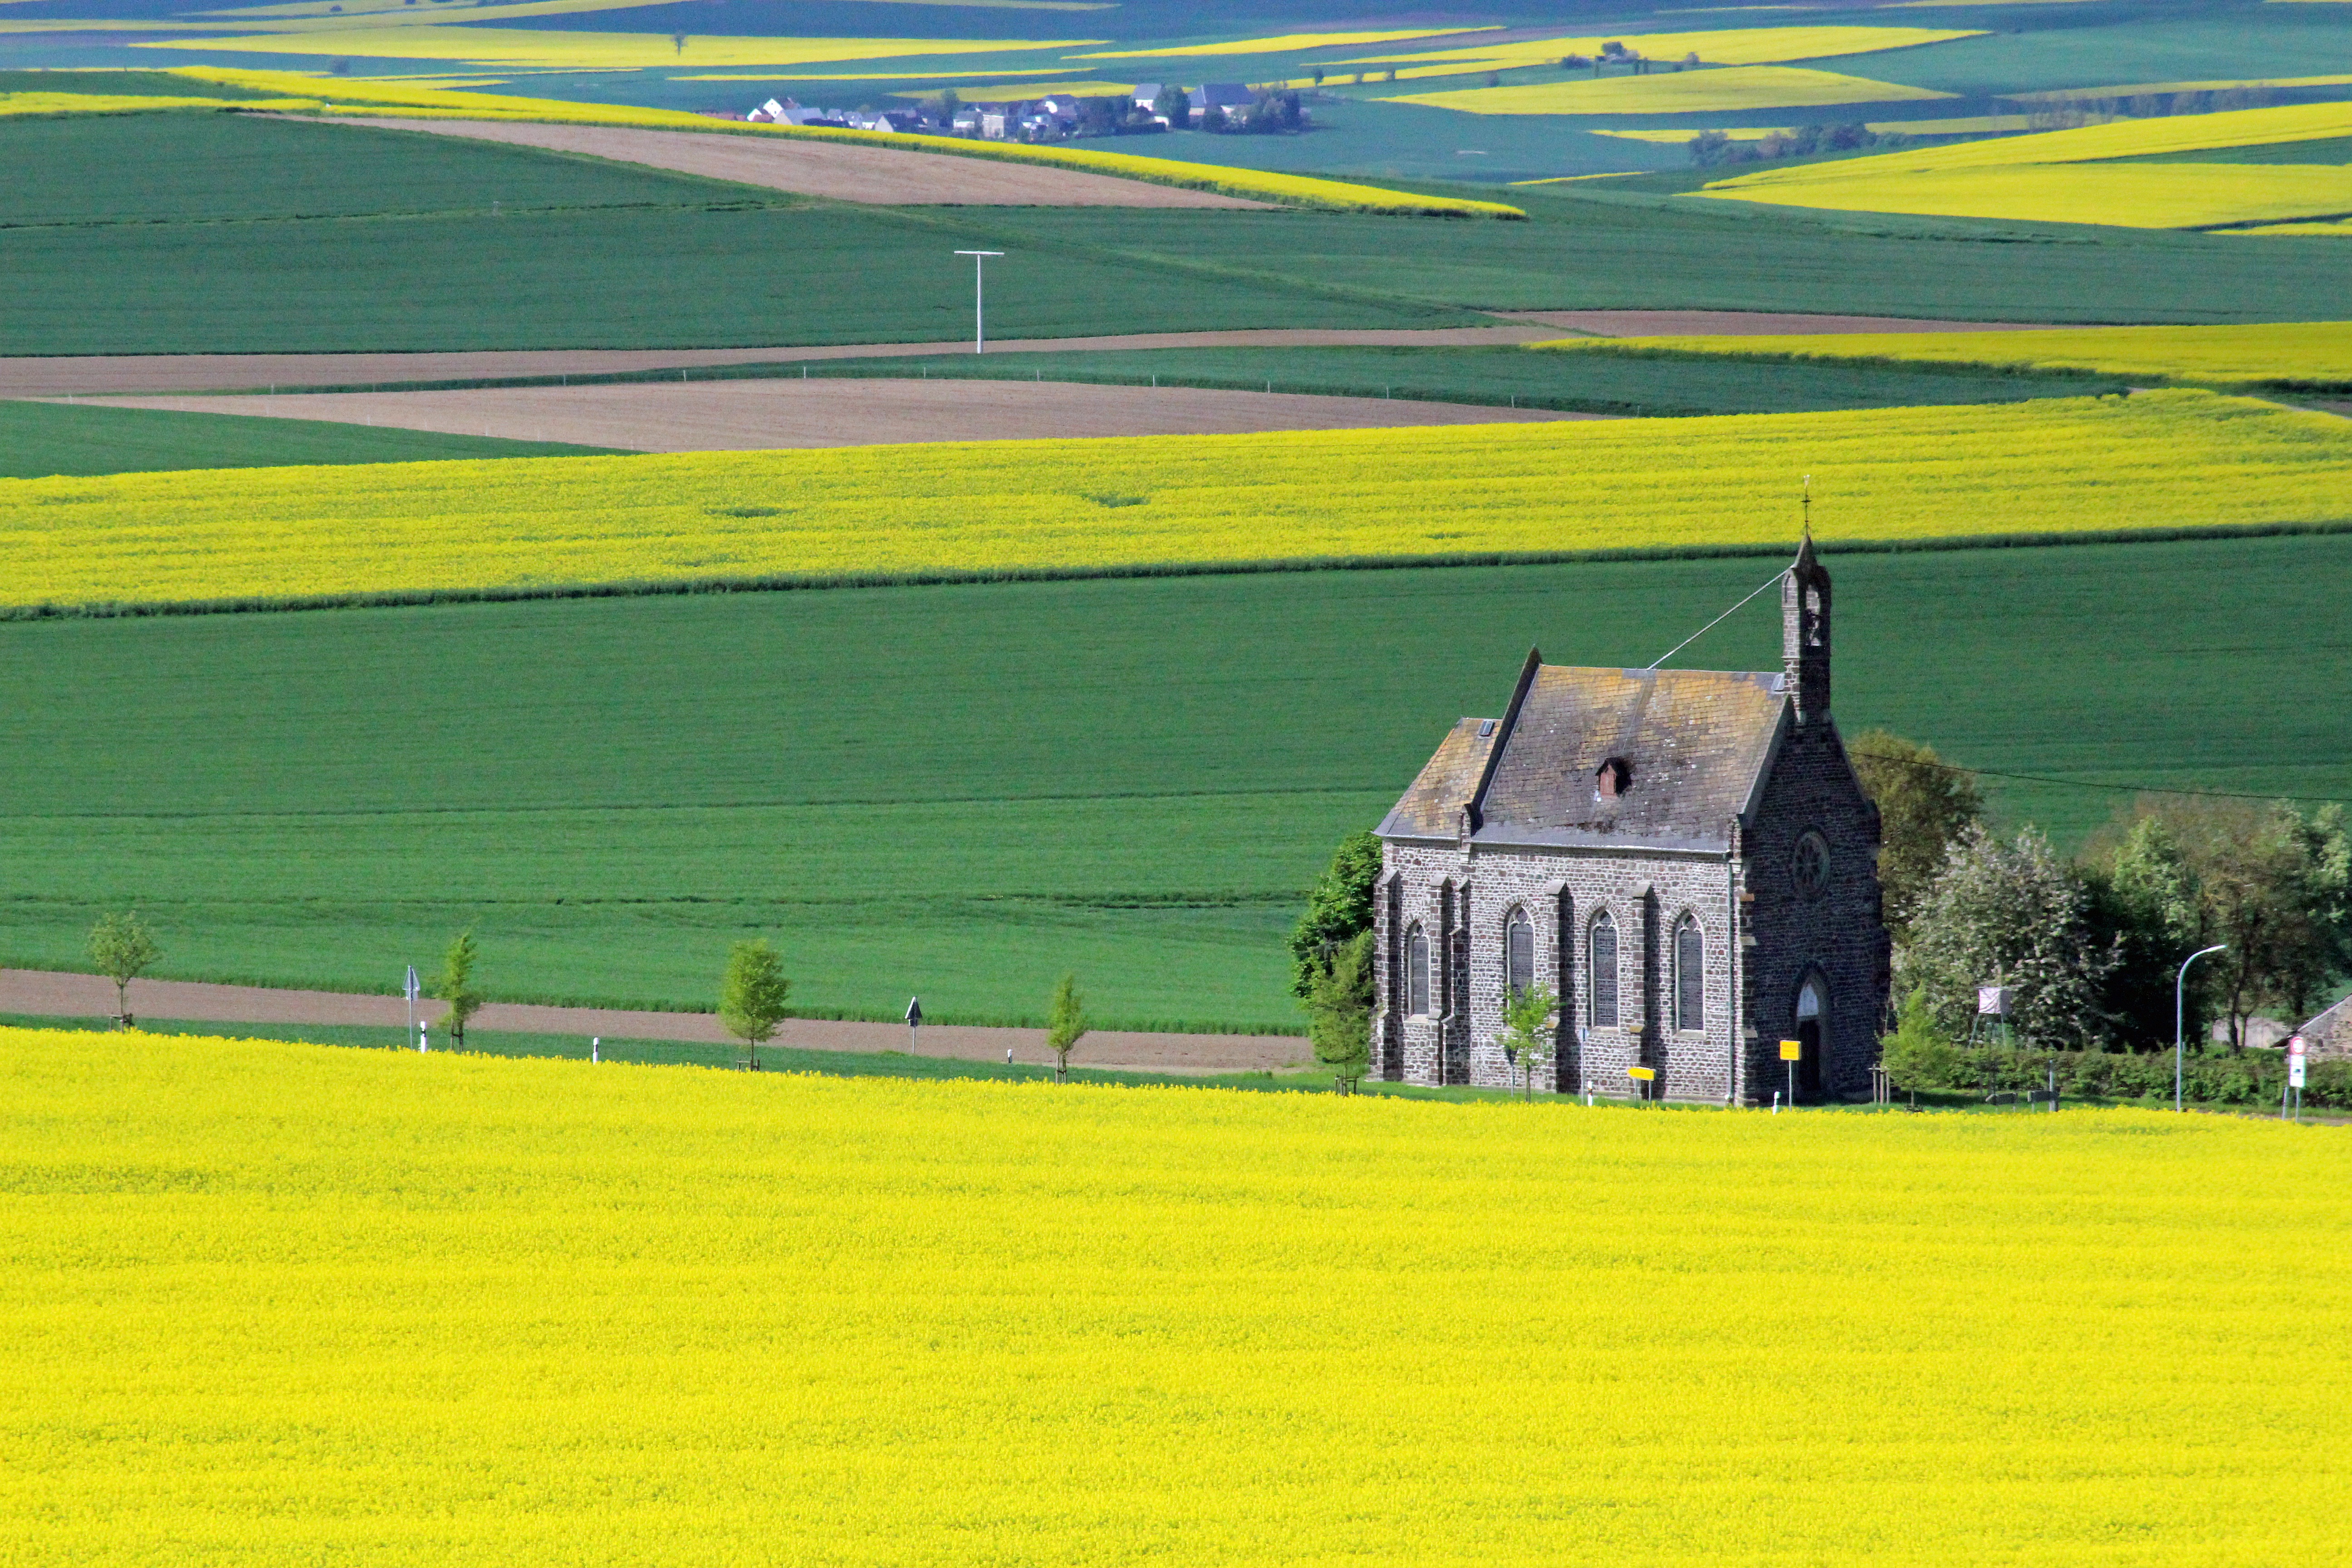
landscape, grass, horizon, structure, field, farm, prairie, flower, crop, church, yellow, agriculture, stadium, plain, rapeseed, polder, grassland, race track, canola, eifel, brassica, rural area, oilseed rape, paddy field, grass family, sport venue, mustard plant